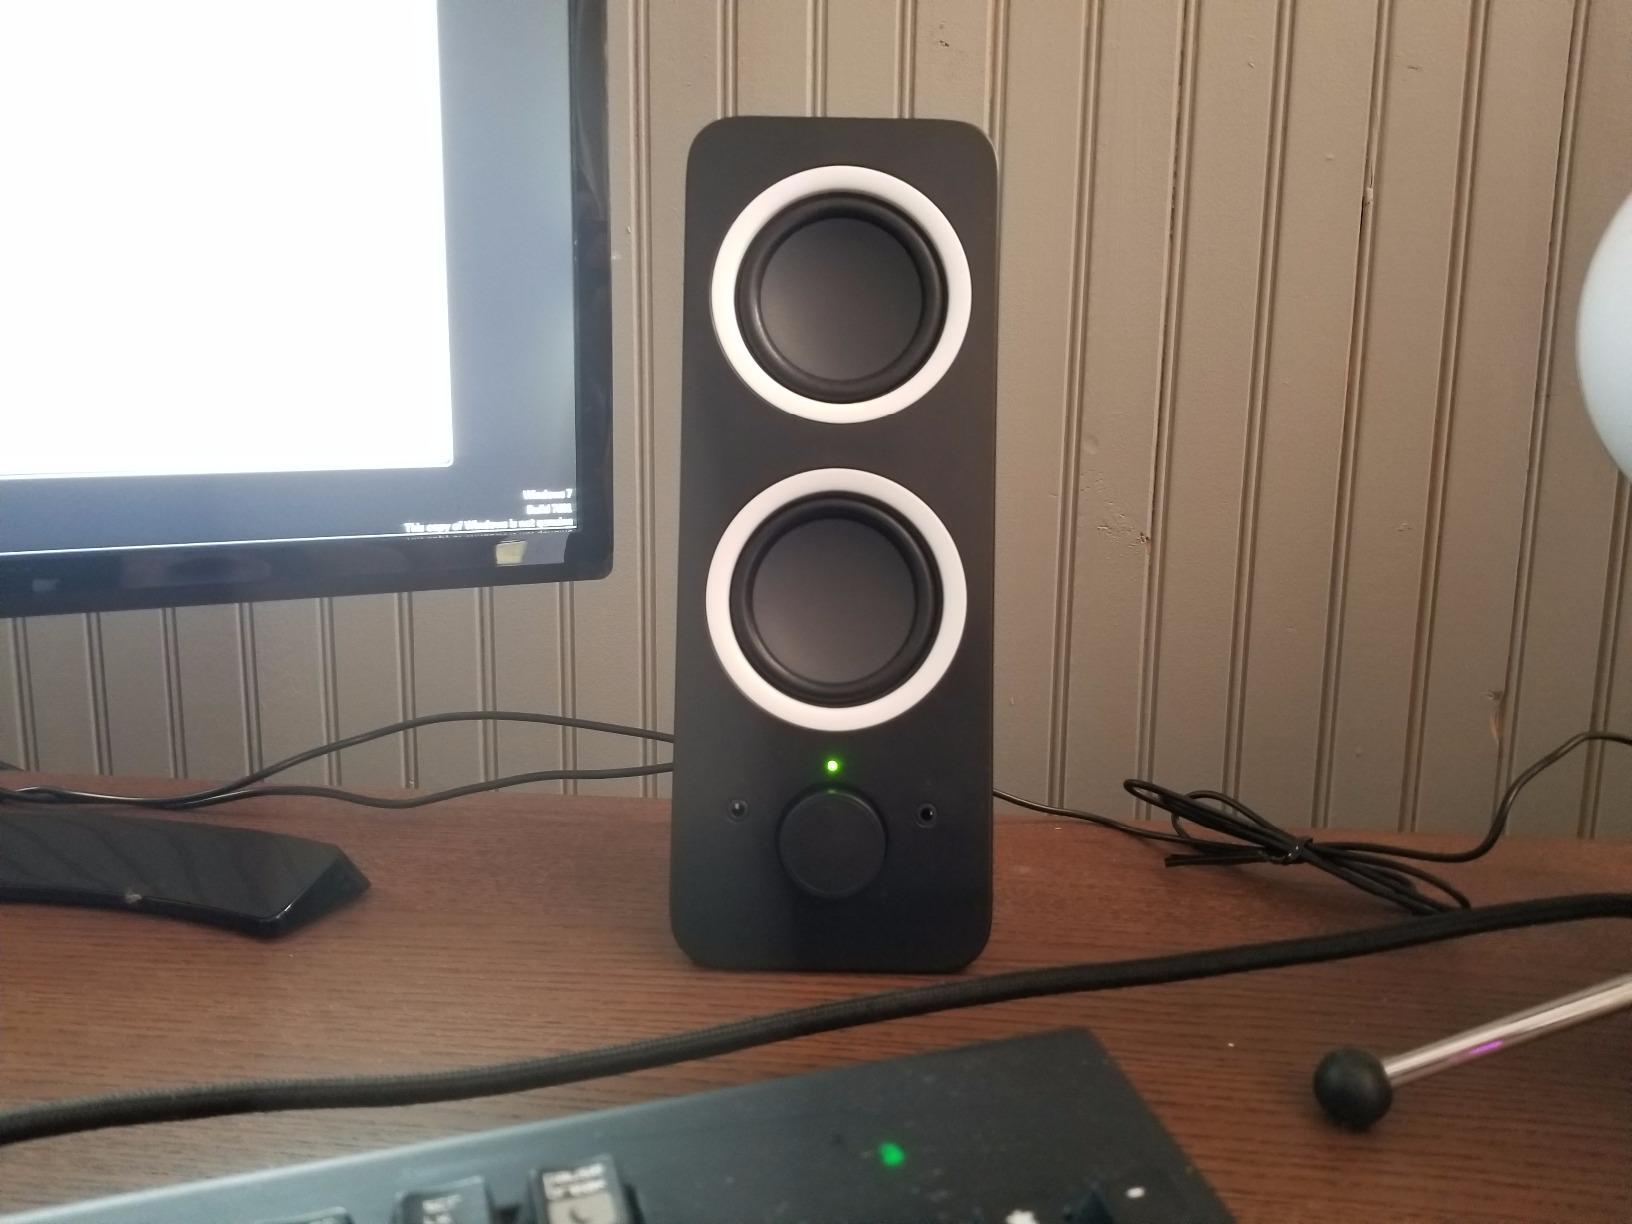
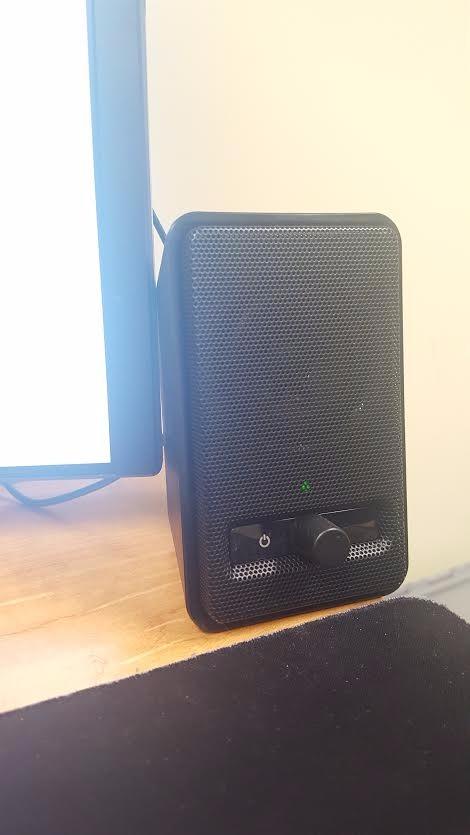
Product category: speaker
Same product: no